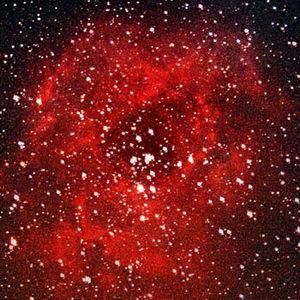
NGC 2237 ou nébuleuse de la Rosette Italiano: La nebulosa Rosetta"
En astronomie, une région d'hydrogène ionisé ou région H II est une nébuleuse en émission constituée de nuages principalement composés d'hydrogène et dont la plupart des atomes sont ionisés, et s'étendant parfois sur plusieurs années-lumière. L'ionisation est produite par la proximité d'une ou plusieurs étoiles très chaudes, de type spectral O ou B, qui rayonnent fortement dans l'ultraviolet extrême, ionisant ainsi le gaz alentour, à partir duquel ces étoiles se sont à l'origine formées.
Les bulles de vent stellaire sont des cavités remplies par des gaz chauds soufflés dans le milieu interstellaire par des vents stellaires de plusieurs milliers de kilomètres par seconde. Pouvant s'étendre sur plusieurs années-lumière, ces bulles se retrouvent autour d'étoiles de type spectral O ou B.